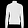
Label: Pullover